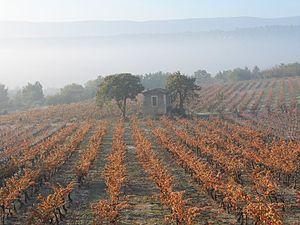
Le Cartulaire de l’Église d’Apt, est un cartulaire rédigé en latin qui comprend cent vingt-huit chartes datées entre 835 et 1125 dont cinquante-quatre antérieures à l’an mille.